List of wildlife of the Skagit River Basin

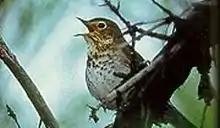
Swainson's thrush

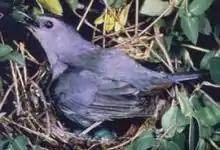
gray catbird

Bluebirds, robins, thrushes